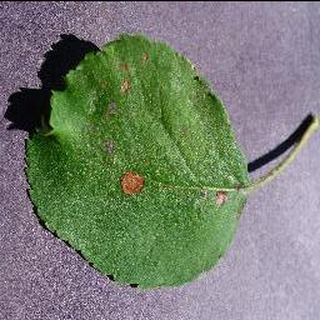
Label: apple_black_rot